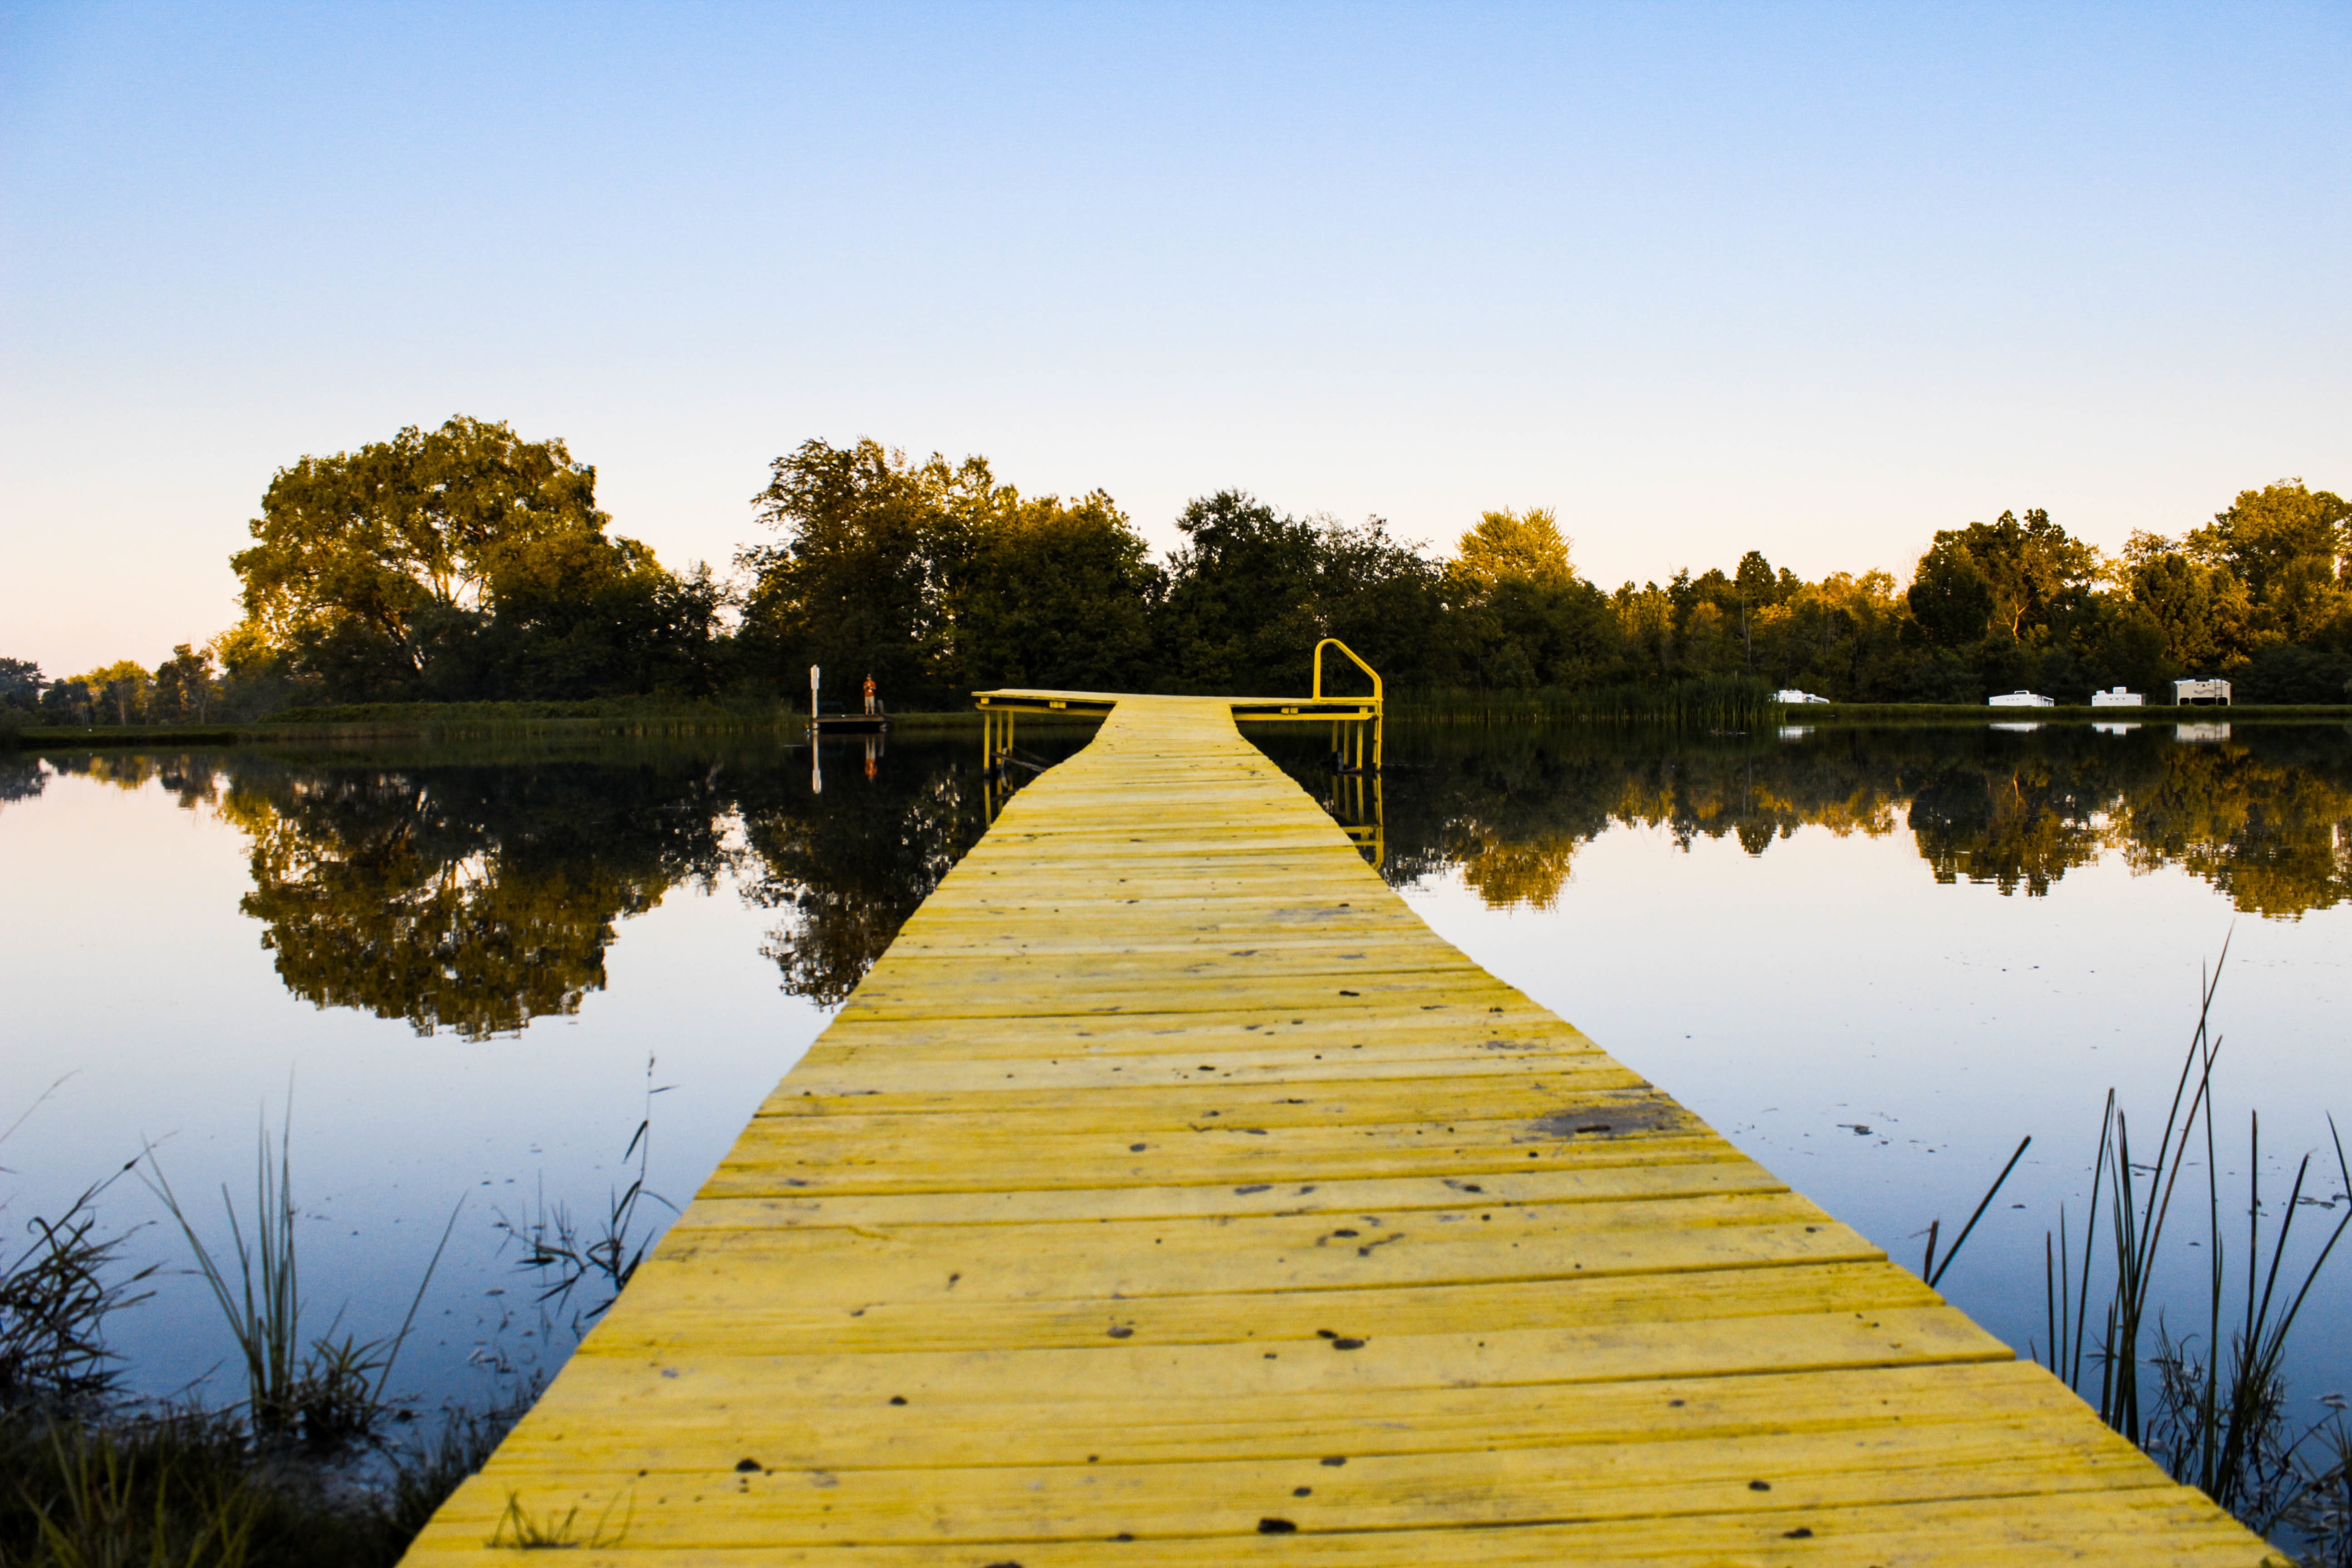
landscape, tree, water, nature, dock, sunset, sunlight, morning, leaf, lake, river, walkway, dusk, evening, reflection, autumn, reservoir, waterway, body of water